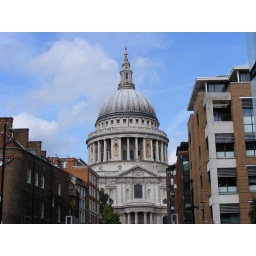
St Paul's Cathedral oposit the millenium bridge that crose's the river Thames in London